Joseph Grinnell

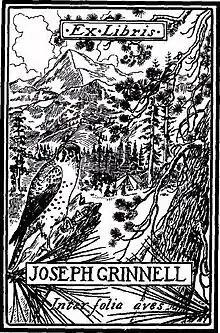
A punning bookplate by Walter K. Fisher. "Inter folia aves" literally means "birds among the leaves".

Joseph Grinnell authored or co-authored 554 published works, beginning in 1893 until 1939. A small sample is given below. A complete list by year is in the biography written by Hilda Wood Grinnell (see Cited literature section).